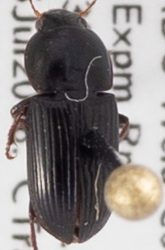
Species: Discoderus parallelus
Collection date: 2018-07-05
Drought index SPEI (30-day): -0.198
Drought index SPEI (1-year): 0.06
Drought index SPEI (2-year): -0.46